History of Cologne

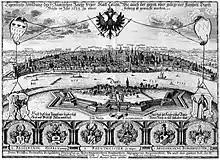
Panorama of Cologne in 1633

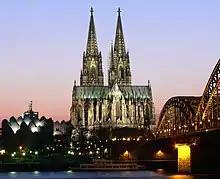
Archbishop Konrad of Hochstaden'sCologne Cathedral

At the beginning of the 16th century, a pamphleteering battle developed from Cologne throughout the empire over whether Jewish books — and in particular the Talmud — should be confiscated and burnt, with the intention of stifling the Jewish faith. The driver of this anti-Jewish action was Johannes Pfefferkorn, a Jew convert to Catholic Christianity who was apparently supported by the Cologne Dominican Order; the Dominican theologian Jacob van Hoogstraaten, prior to the convent of Cologne, and acting as a papal inquisitor, flanked the anti-Jewish religious propaganda with expert opinions and prohibitory pamphlets, which were mainly directed against Johannes Reuchlin, a leading humanist and Hebraist. This anti-Jewish attitude also found expression in Cologne Cathedral. A series of stone reliefs, donated by the former Jew Victor von Carben, exemplifies the change from Judaism to Christianity. The controversy, which spread across the whole Empire and engaged numerous Humanists and Emperor Maximilian, exposed van Hoogstraaten and the Cologne University faculty to the ridicule of the Letters of Obscure Men written by humanists, which discredited Cologne's theological conservatism for decades to come. The book controversy was eventually eclipsed by the onset of the Reformation.